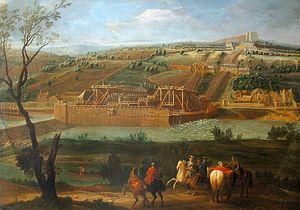
Le parc de Versailles, dès sa création, est pourvu de nombreux bassins, fontaines et jets d'eau. Le roi Louis XIV accorde une grande importance aux jeux d'eau censés sublimer sa splendeur. Avec toujours plus de fontaines et de jets, le parc en comptera jusqu'à 1400, l'apport en eau devra être toujours plus important. L'approvisionnement sera une préoccupation constante dès le début de l'aménagement des jardins car le site choisi de Versailles est une zone marécageuse loin de toute source importante d'eau vive. Il faudra donc d'importants travaux d'hydraulique pour aller chercher l'eau toujours plus loin, travaux qui ne seront jamais suffisants. À la fin du règne de Louis XIV, les jets d'eau consomment 6 300 m³ à l'heure. L'aménagement du parc et les travaux pour son approvisionnement en eau représenteront un tiers du coût total de construction du château de Versailles.